RM-81 Agena

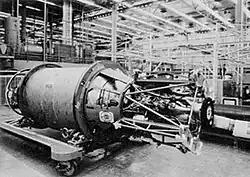
Standard Agena-D being delivered to final assembly area

The Agena D was the result of a proposal by Lockheed engineering executive Lawrence Edwards, who suggested standardizing the basic Agena configuration (up to this point, each Agena was custom-built for both the payload and the launch vehicle it was used with), and adding additional features depending on payload requirements, and a requirement from the Pentagon that the Agena be made compatible with the Titan rocket. This proposal originated in late 1962 when mounting frustration over the high failure rate of Thor and Atlas-Agena prompted the suggestion that greater standardization of launch vehicles would improve reliability. David N. Spires summarizes the standardization as follows: